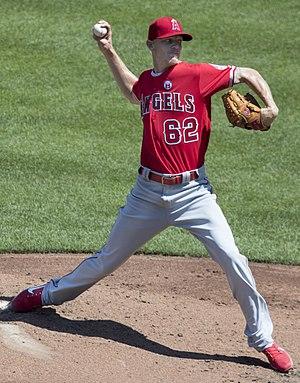
Parker Alan Bridwell est un lanceur droitier des Angels de Los Angeles de la Ligue majeure de baseball.